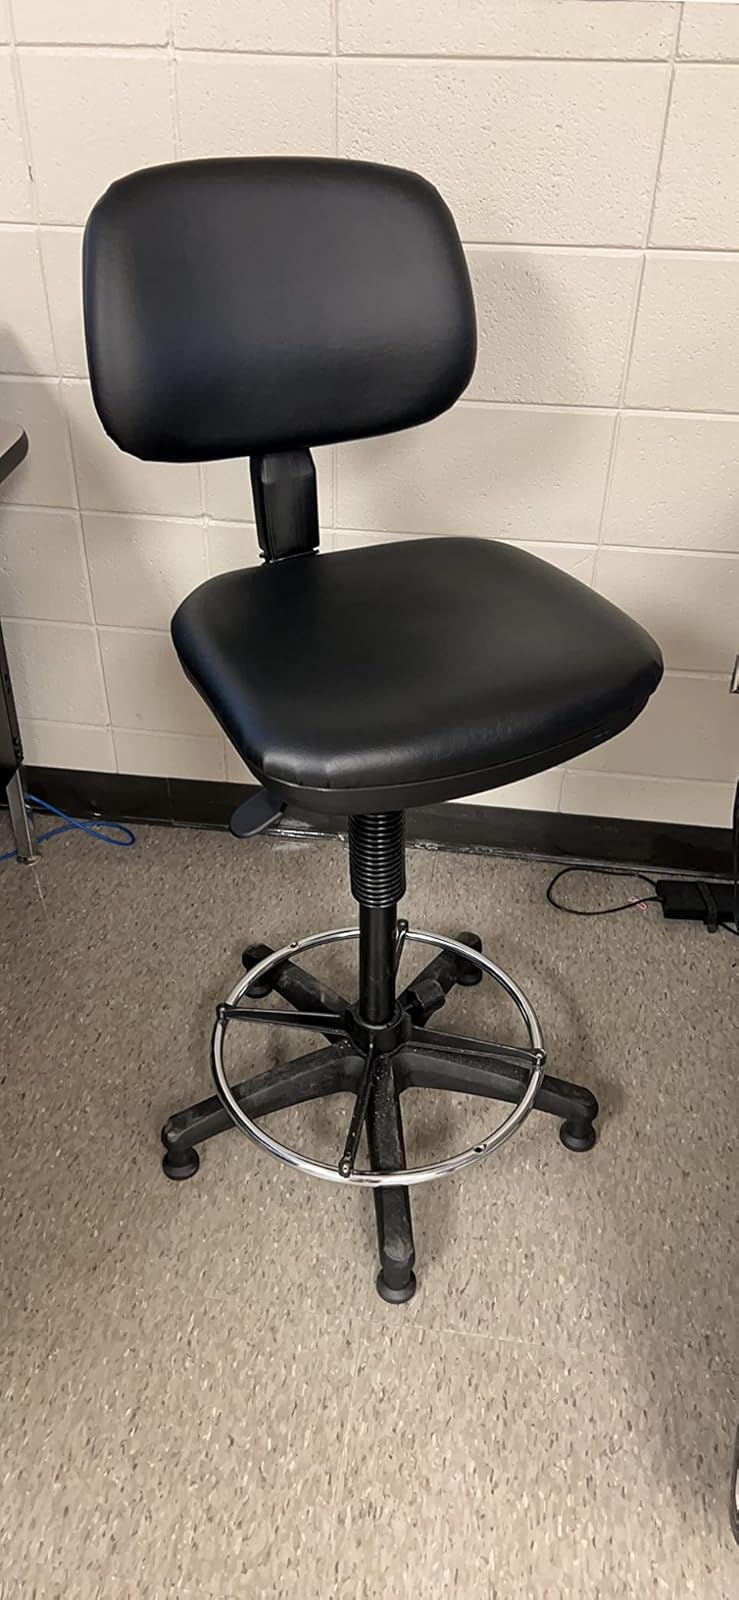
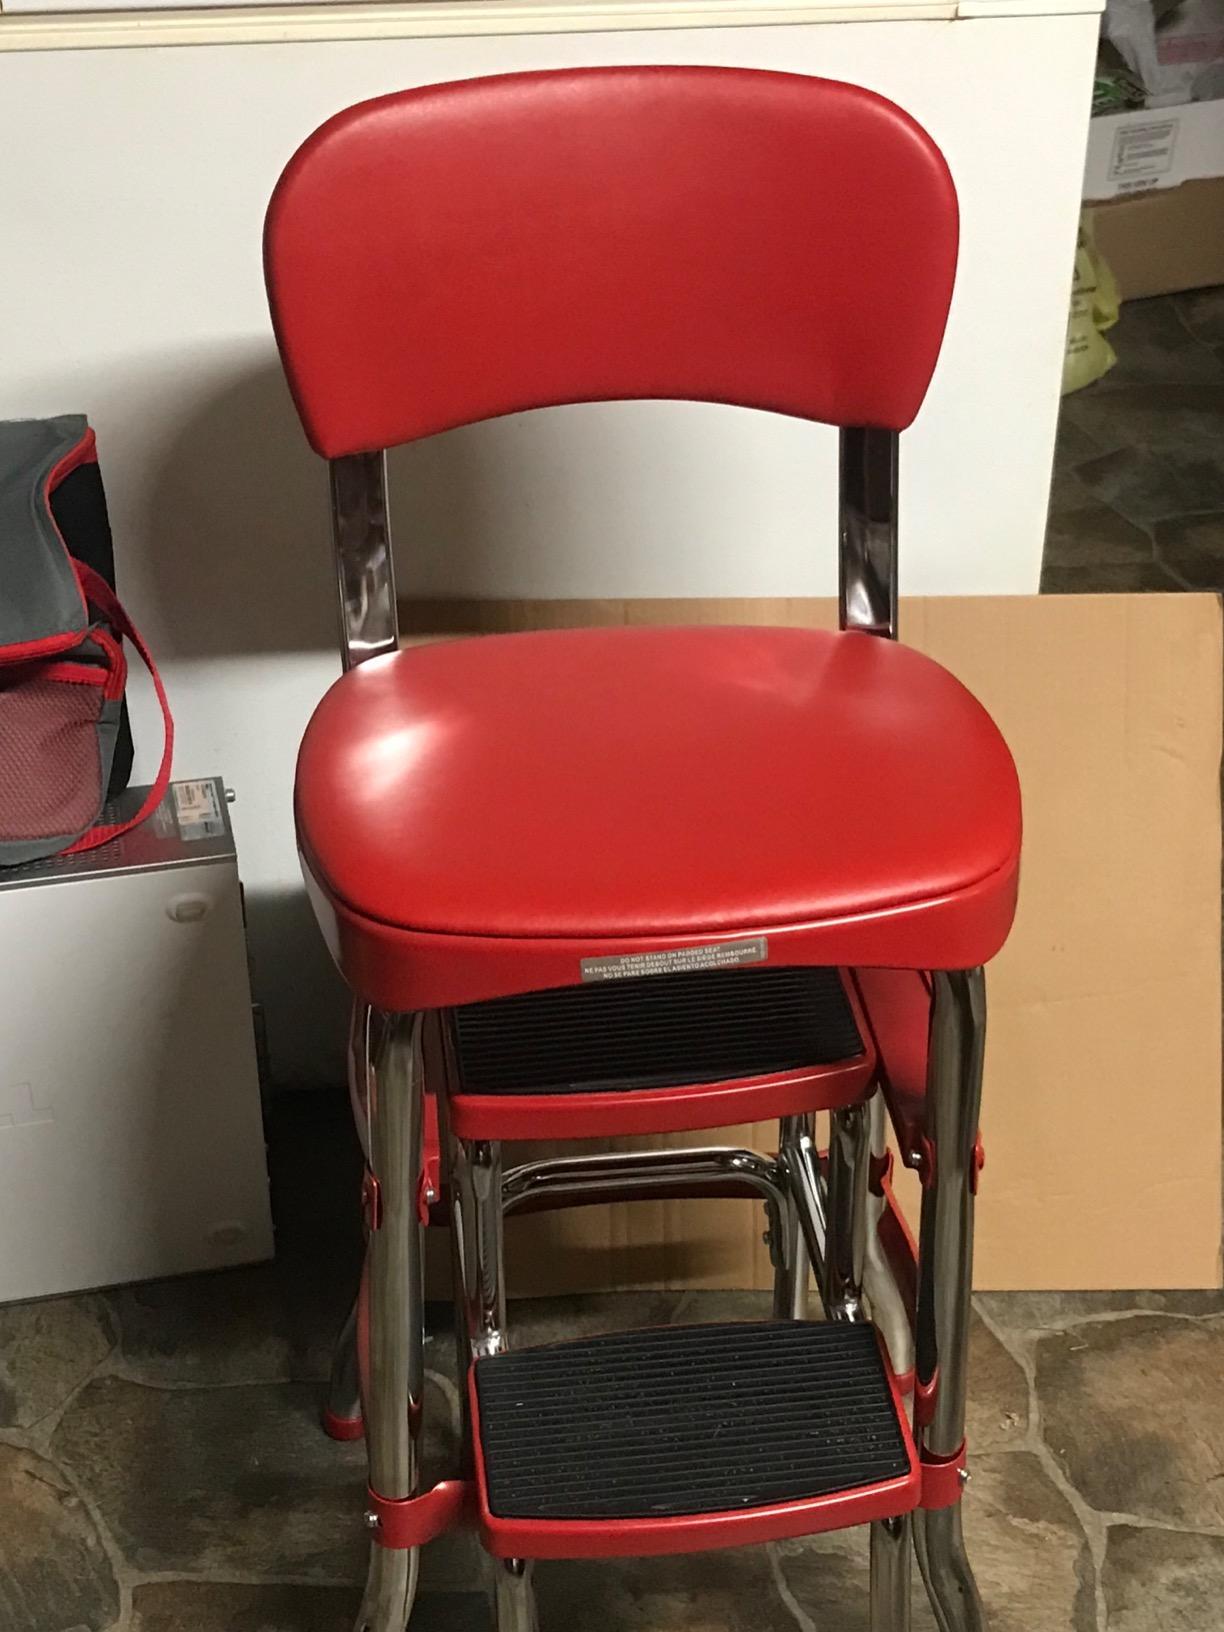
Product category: items_chair
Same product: no